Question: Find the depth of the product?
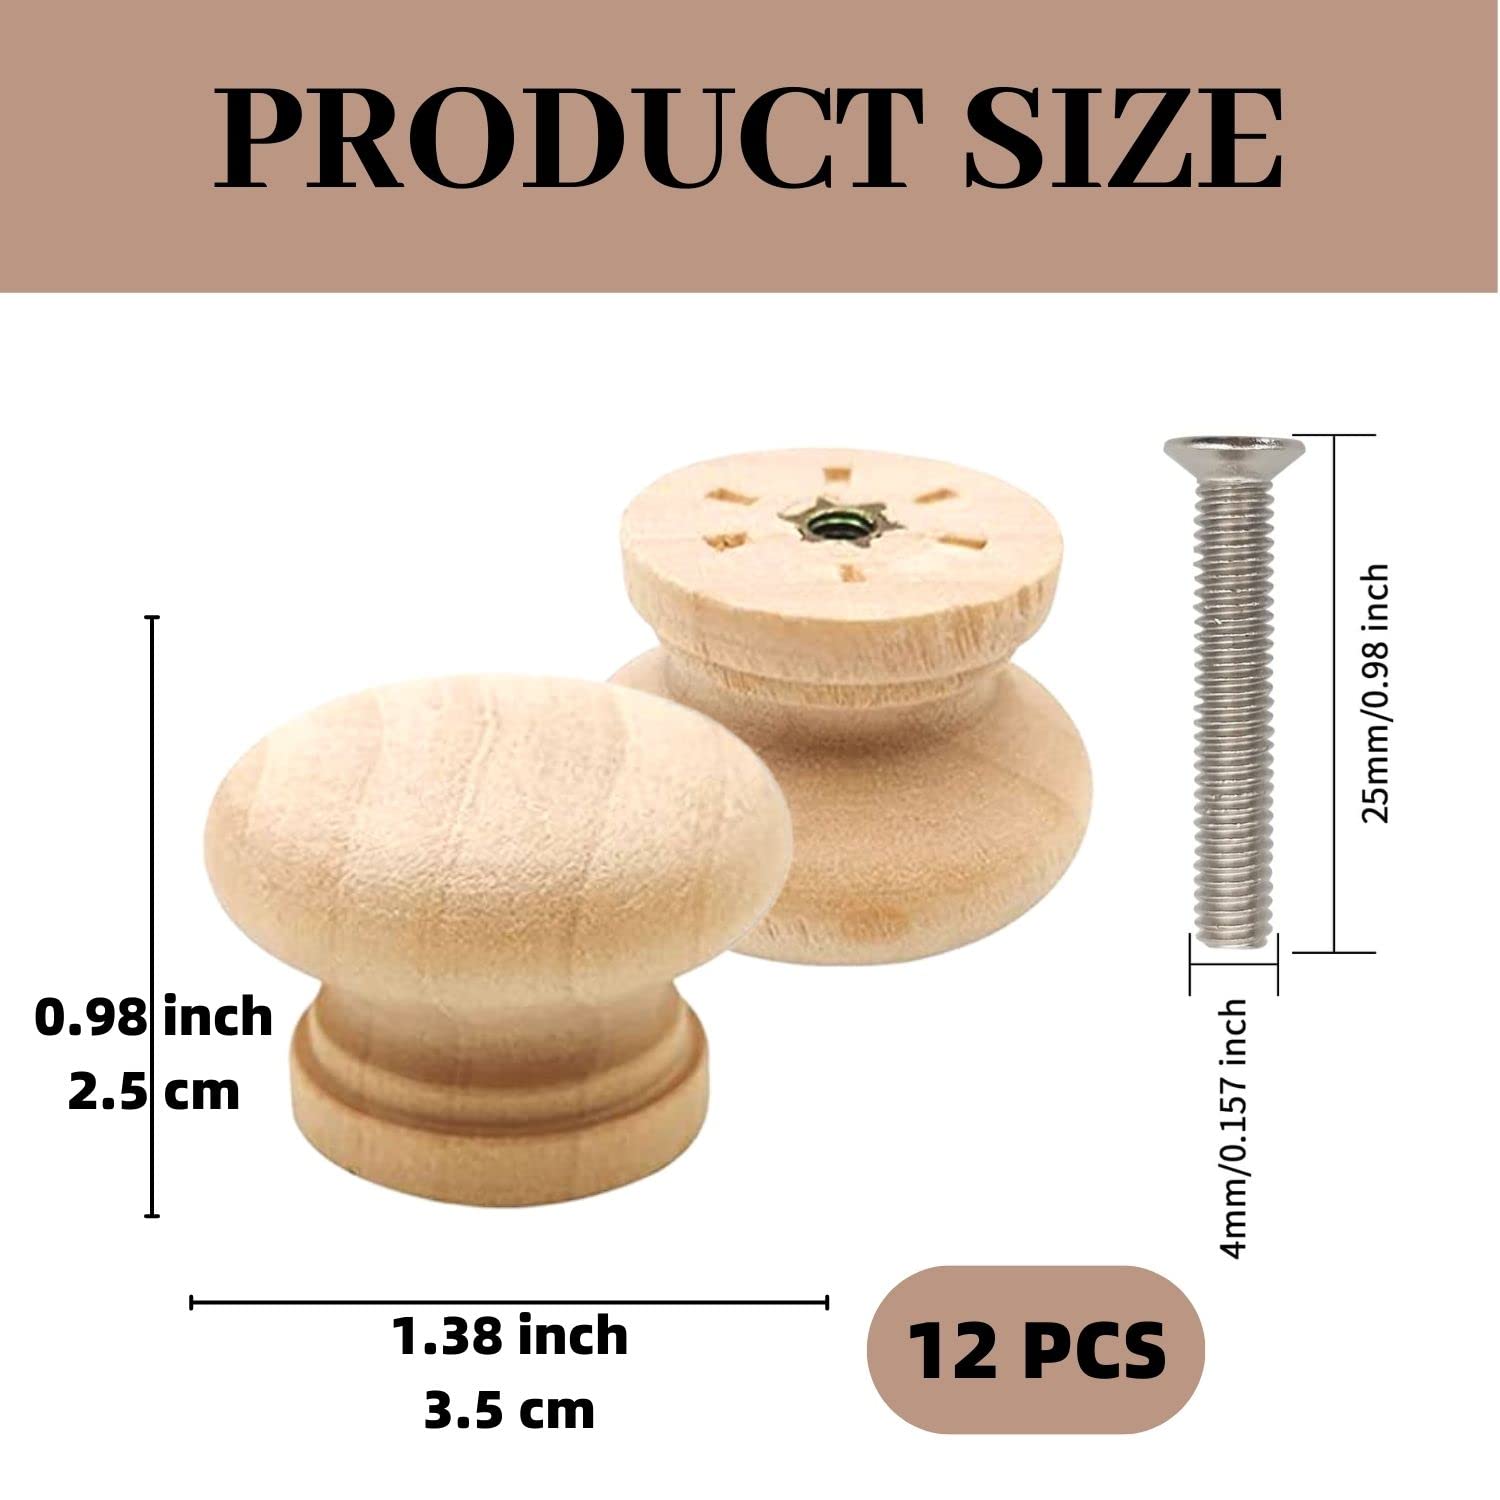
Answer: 1.38 inch